Australian literature

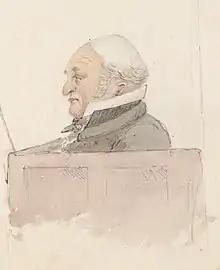
Australia's first published poet Michael Massey Robinson in a watercolour by Edward Charles Close c1817. State Library of New South Wales

History has been an important discipline in the development of Australian writing. Watkin Tench (1758–1833) - a British officer who arrived with the First Fleet in 1788 - later published two books on the subject of the foundations of New South Wales: "Narrative of the Expedition to Botany Bay" and "Complete Account of the Settlement at Port Jackson". Written with a spirit of humanity his accounts are considered by writers including Robert Hughes and Thomas Keneally to be essential reading for the early history of Australia/ Charles Bean was the official war historian of the First World War and was influential in establishing the importance of ANZAC in Australian history and mythology, with such prose as "Anzac stood, and still stands, for reckless valor in a good cause, for enterprise, resourcefulness, fidelity, comradeship and endurance, that will never own defeat". (see works including "The Story of ANZAC: From the Outbreak of War to the End of the First Phase of the Gallipoli Campaign 4 May 1915", 1921).